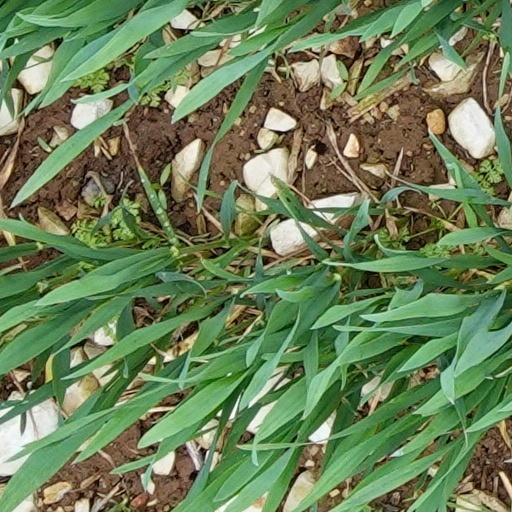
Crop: wheat